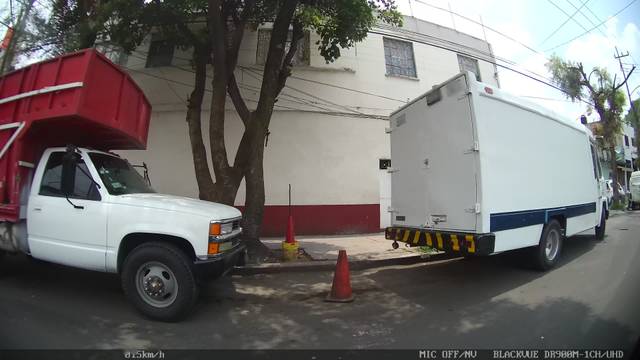
Region: Mexico
Coordinates: 19.469, -99.156